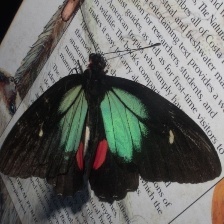
Species: GREEN CELLED CATTLEHEART